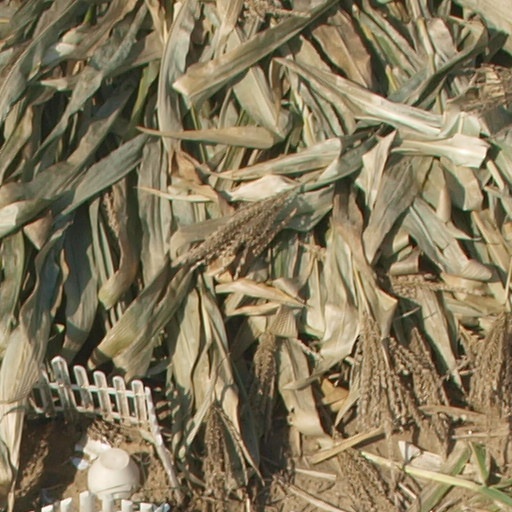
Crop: maize; corn